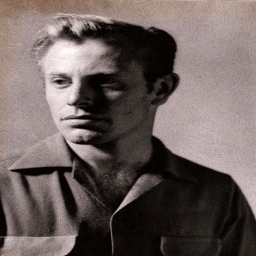
my father was a young man .